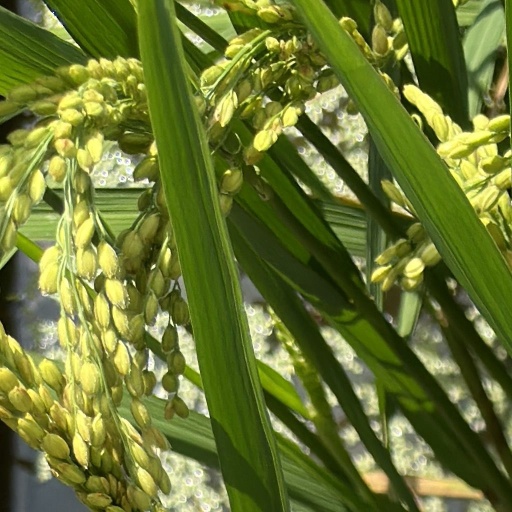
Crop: rice